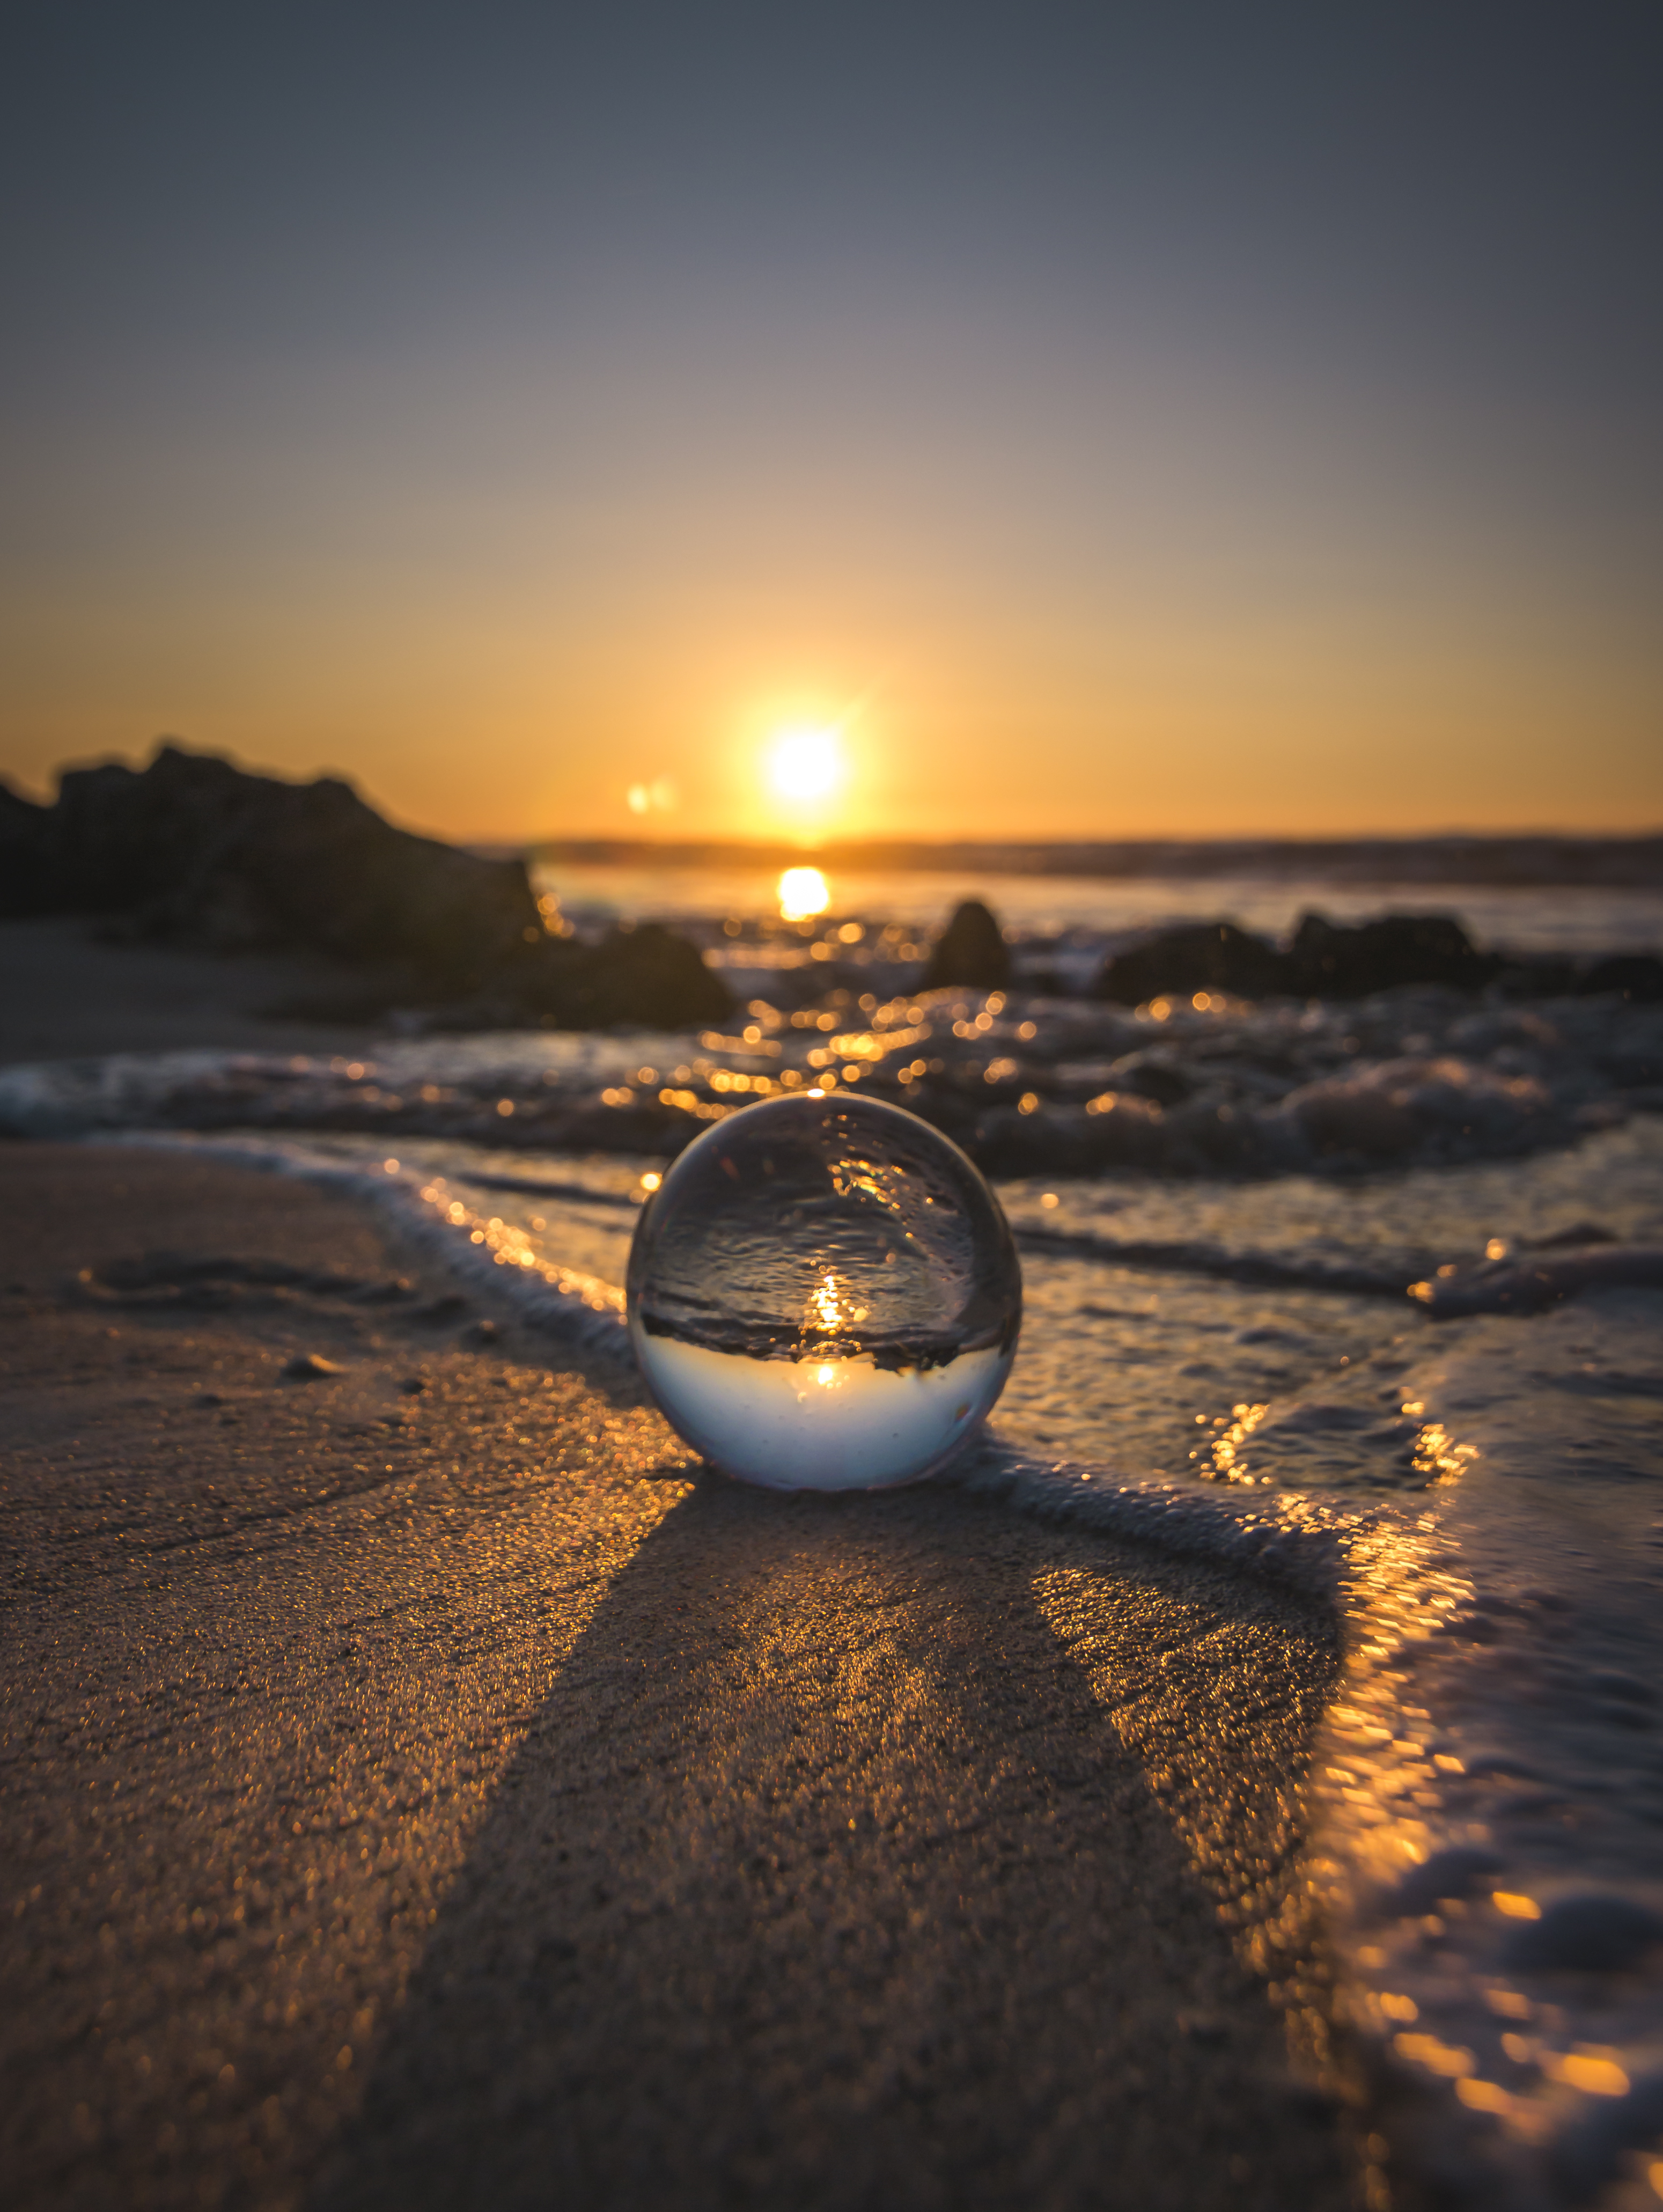
sky, horizon, sunset, sea, water, wave, sunrise, ocean, calm, sun, morning, sunlight, evening, beach, sand, reflection, photography, tide, coast, heat, cloud, landscape, dusk, vacation, afterglow